Friedrich Rehberg

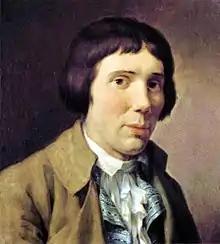
Portrait of Karl Philipp Moritz (1790)

Friedrich Rehberg (22 October 1758 – 20 August 1835) was a German portrait and historical painter.